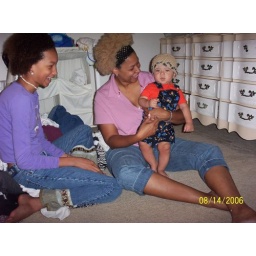
Angeles looking cute in Shamsi's hat